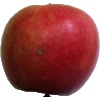
Label: apple_crimson_snow